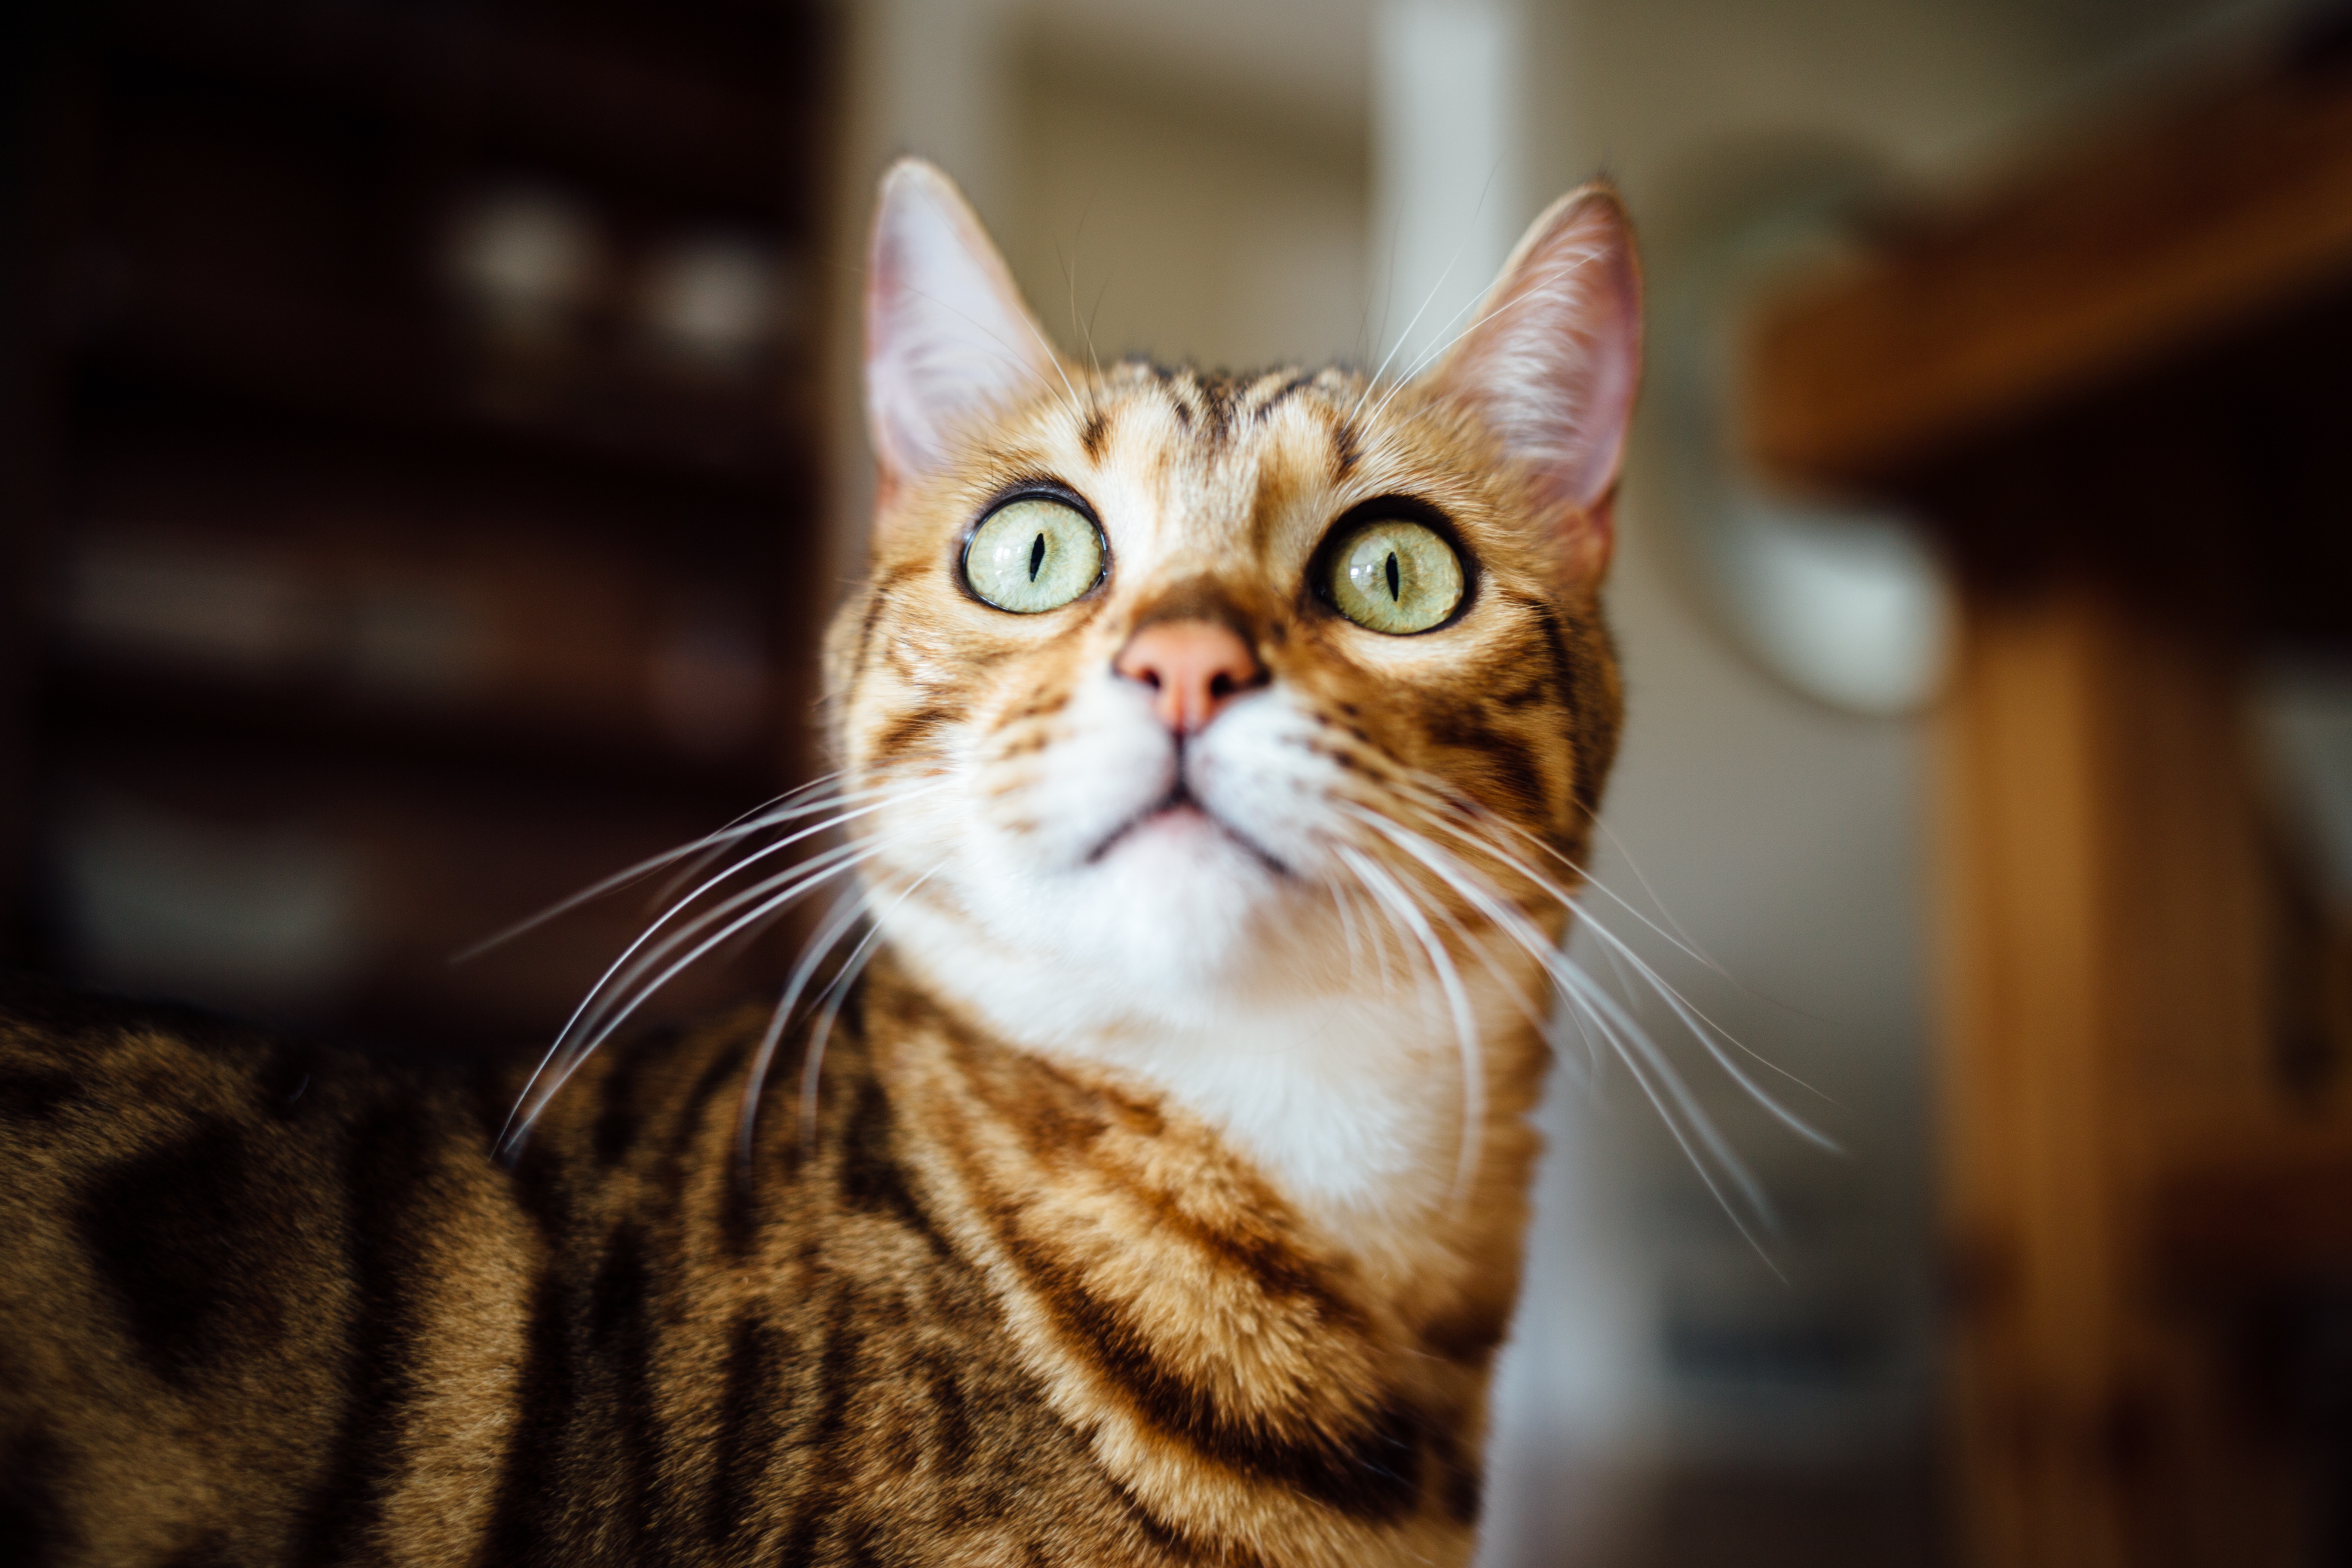
Label: gatto